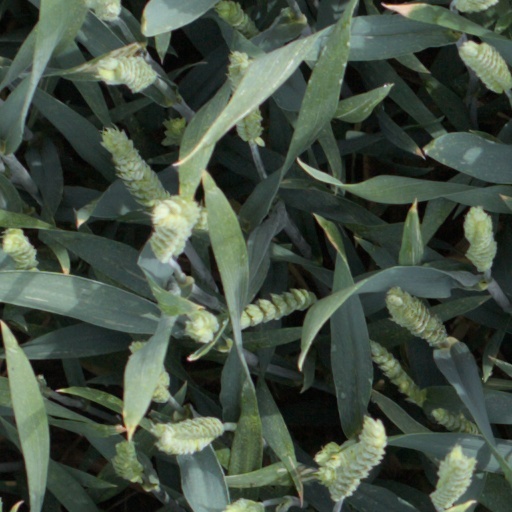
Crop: wheat